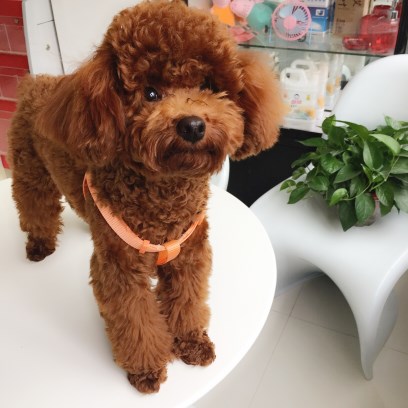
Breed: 2925-n000114-toy_poodle